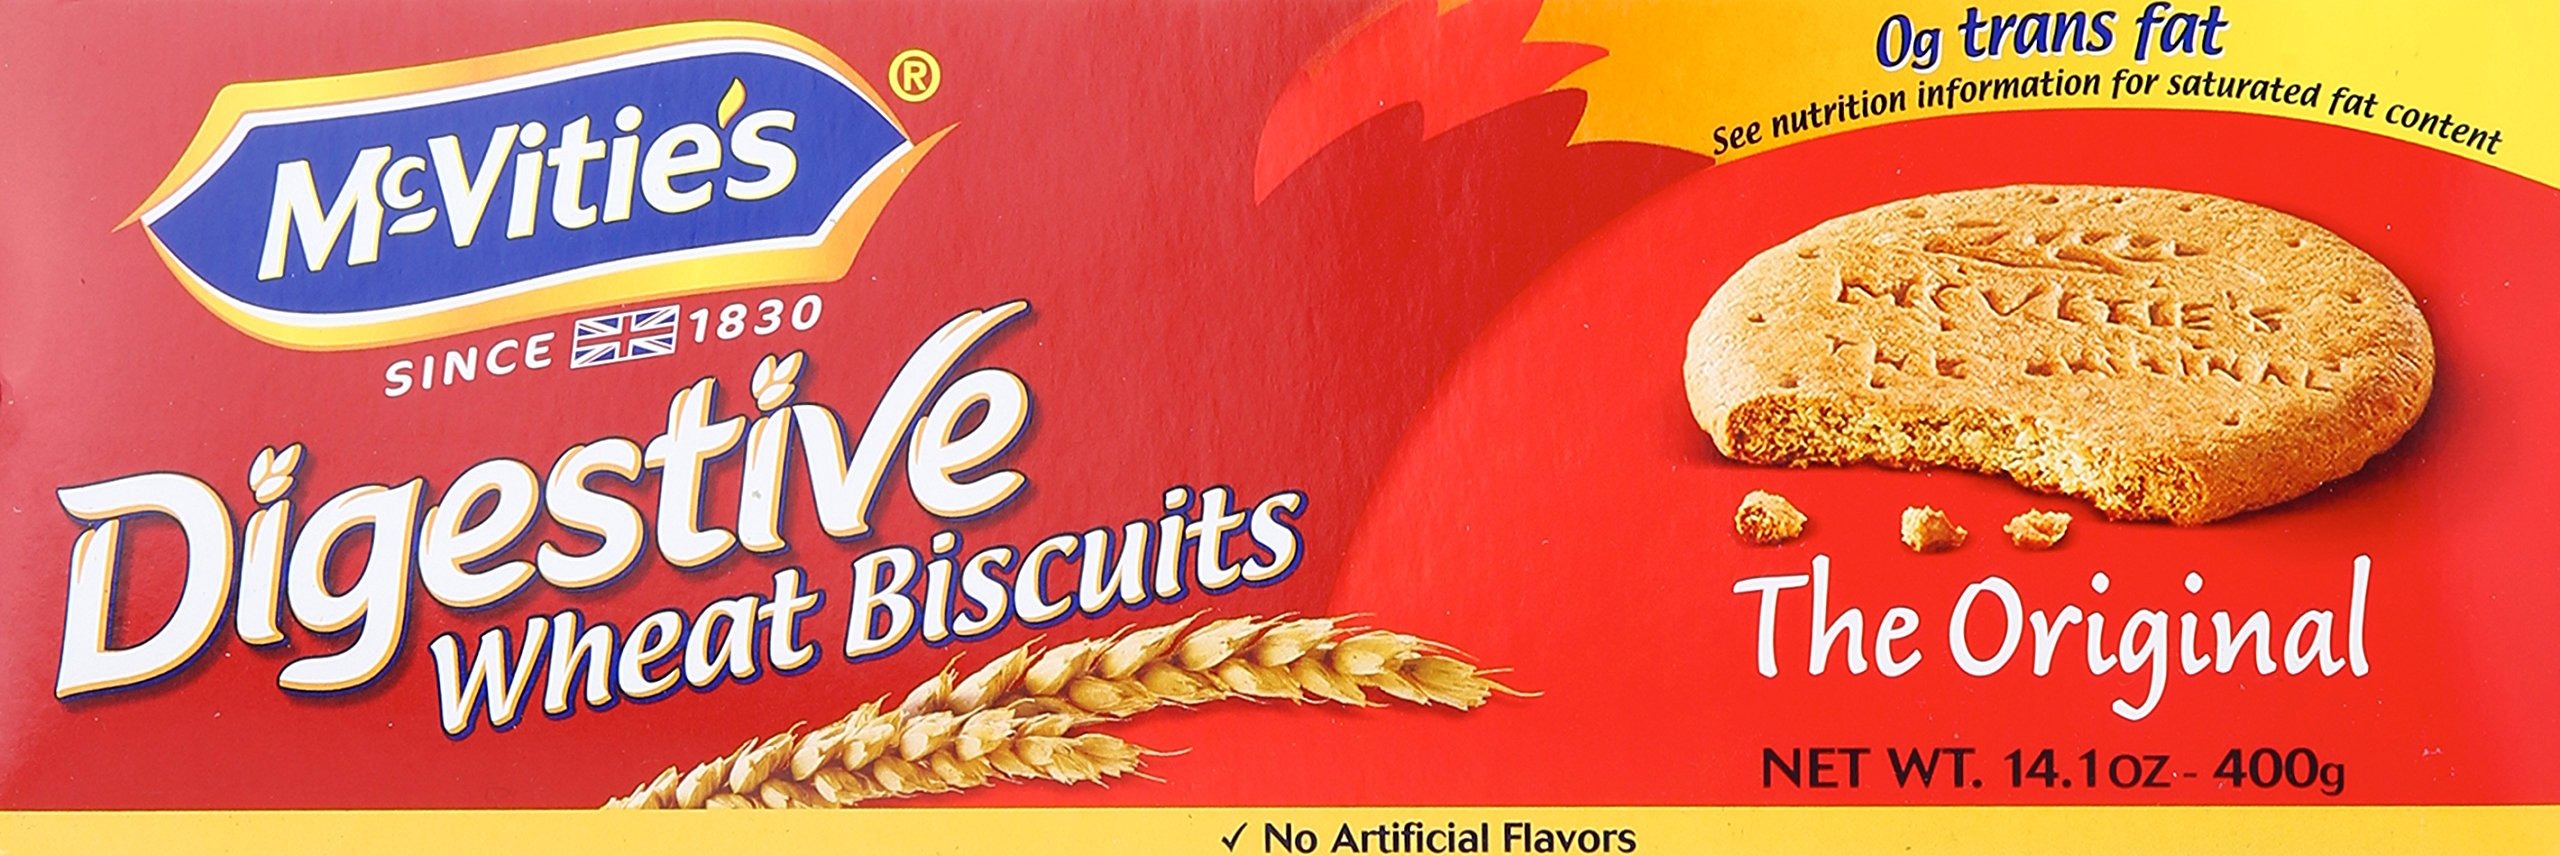
Item Name: McVites Digestive Crackers, 14.10 oz
Bullet Point 1: Country of origin is United Kingdom
Bullet Point 2: The package dimension of the product is 9"L x 3.2"W x 3"H
Bullet Point 3: The package weight of the product is 1 pounds
Value: 14.1
Unit: Ounce

Price: 12